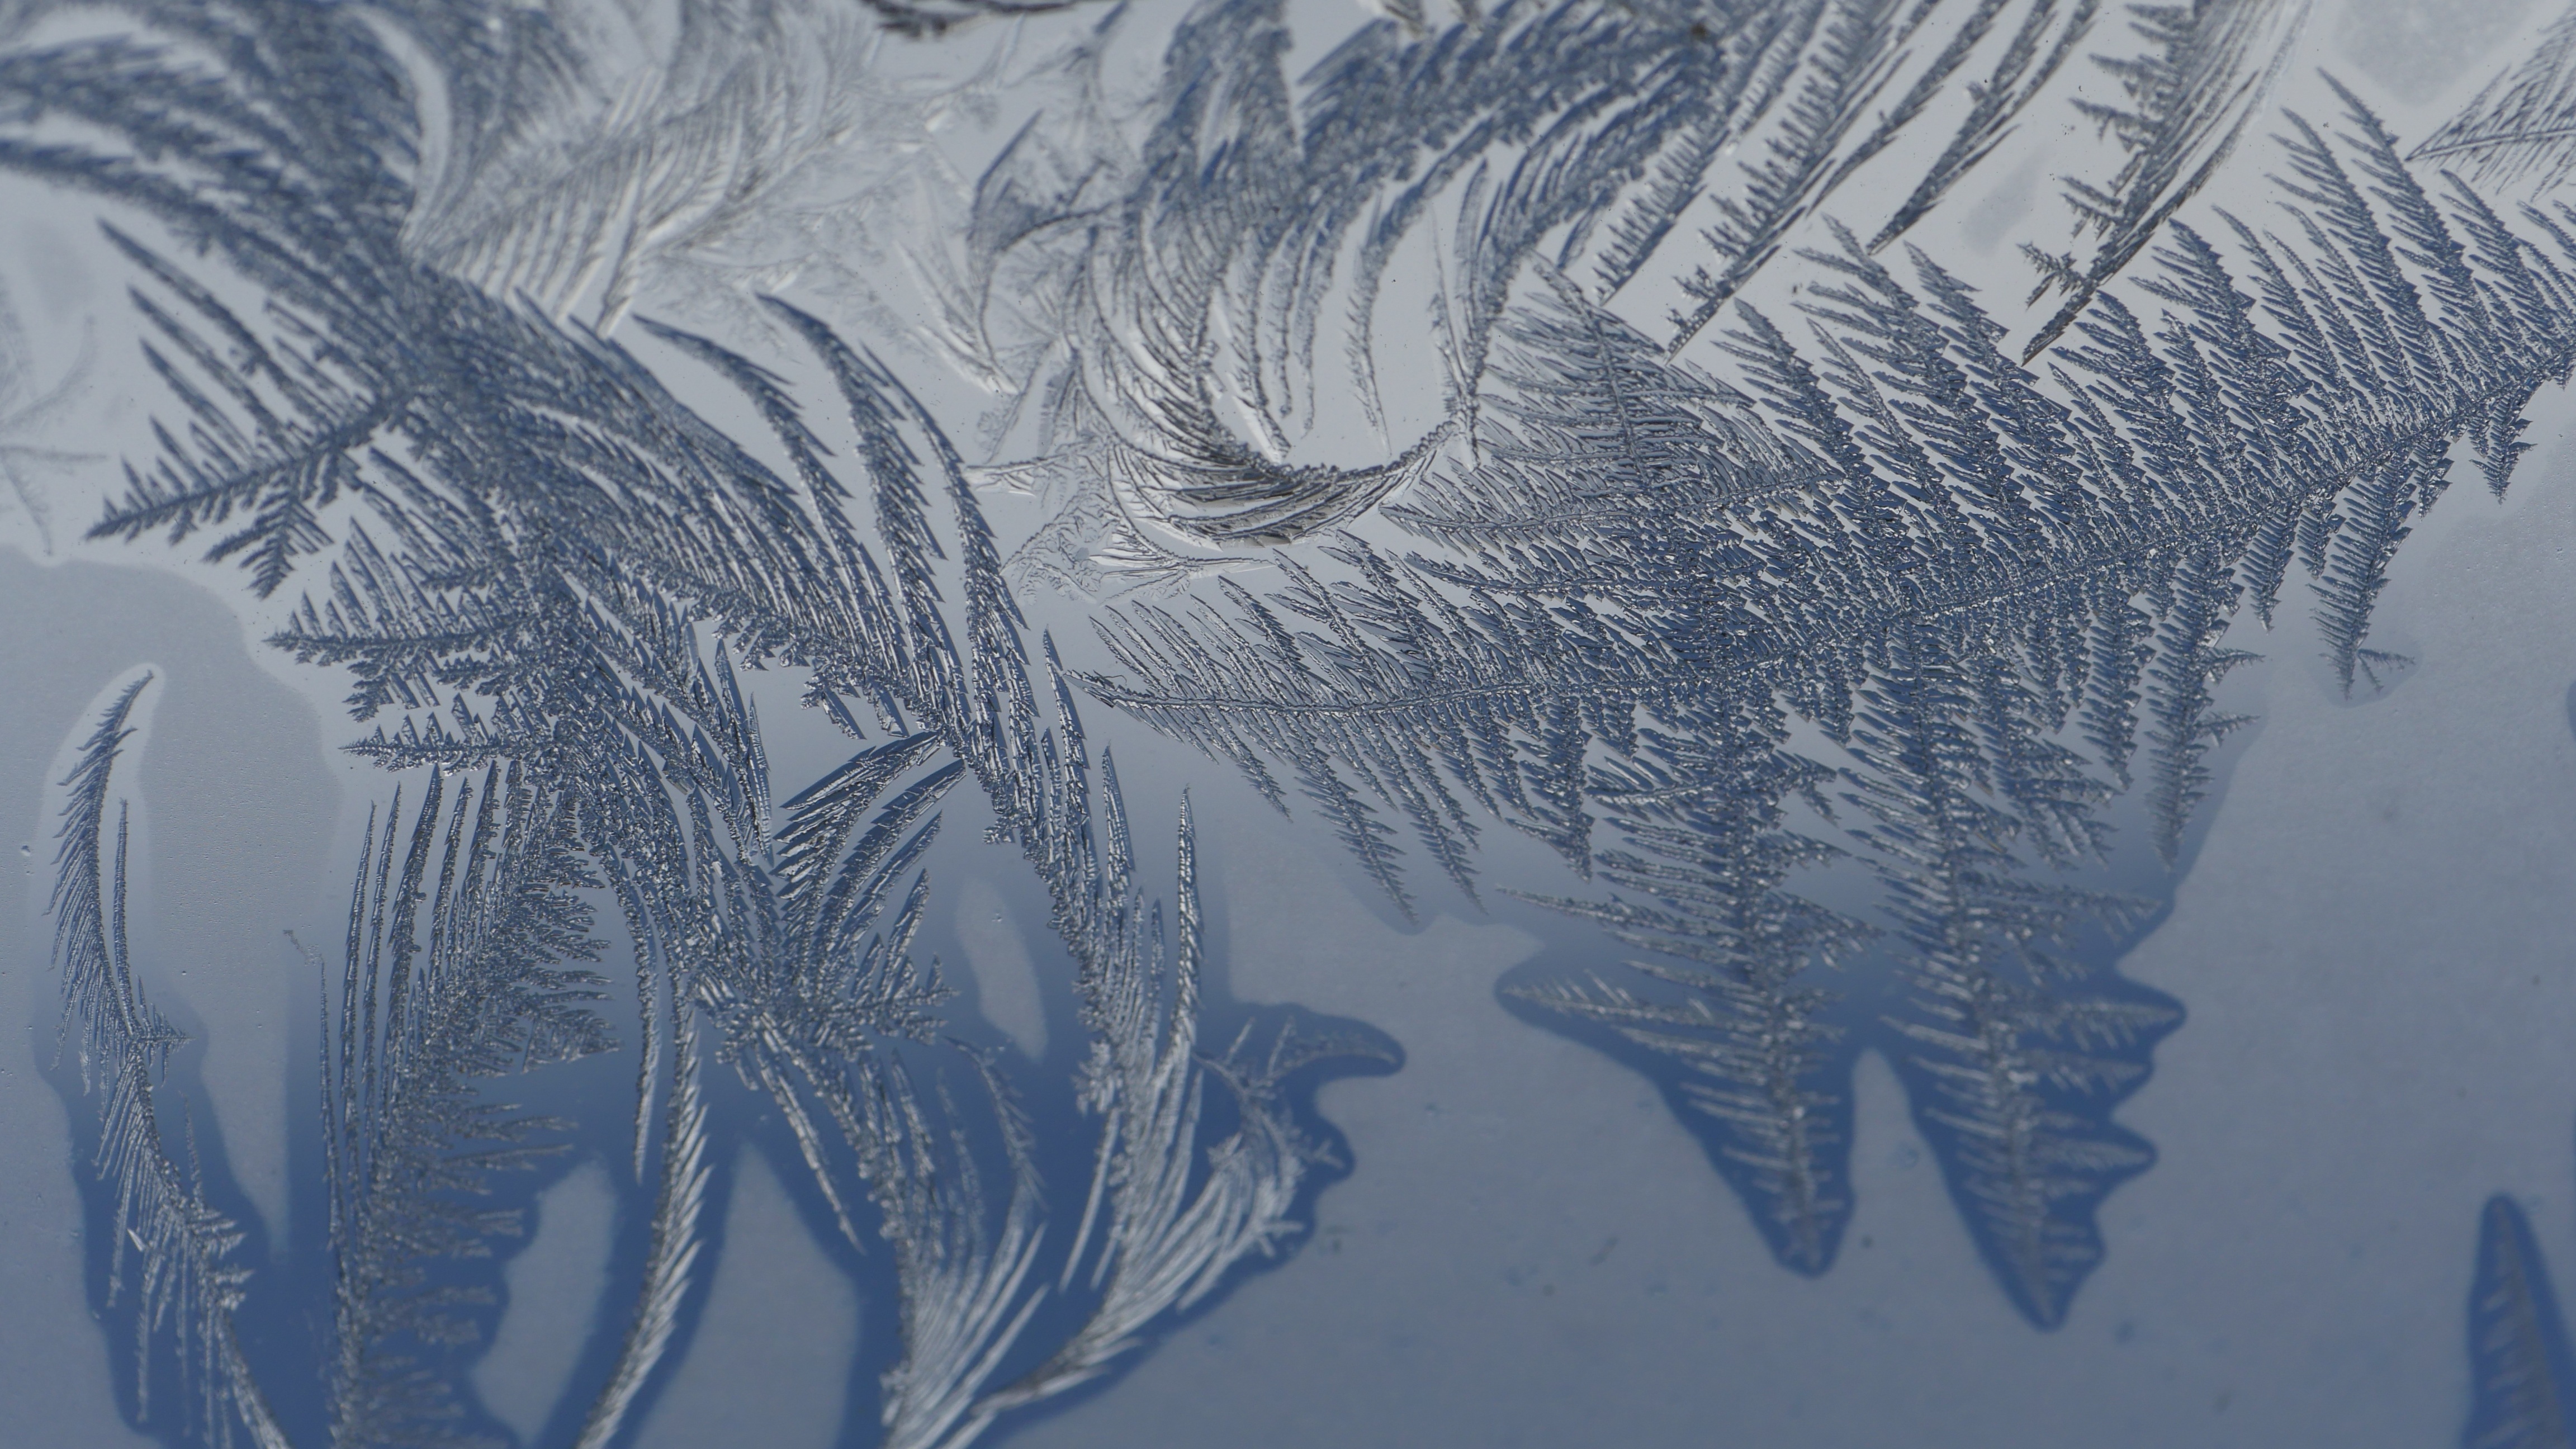
cold, winter, wing, frost, ice, sketch, drawing, illustration, freezing, macro photography